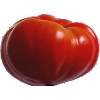
Label: Tomato 3